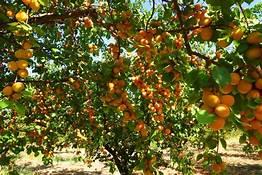
Label: others